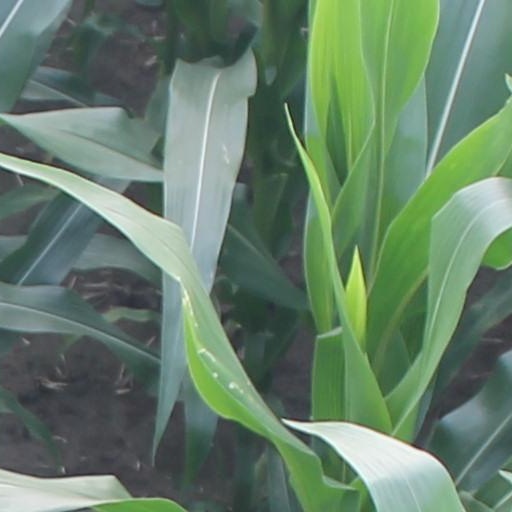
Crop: maize; corn